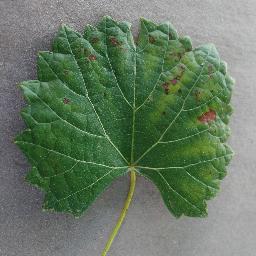
Label: Grape___Esca_(Black_Measles)